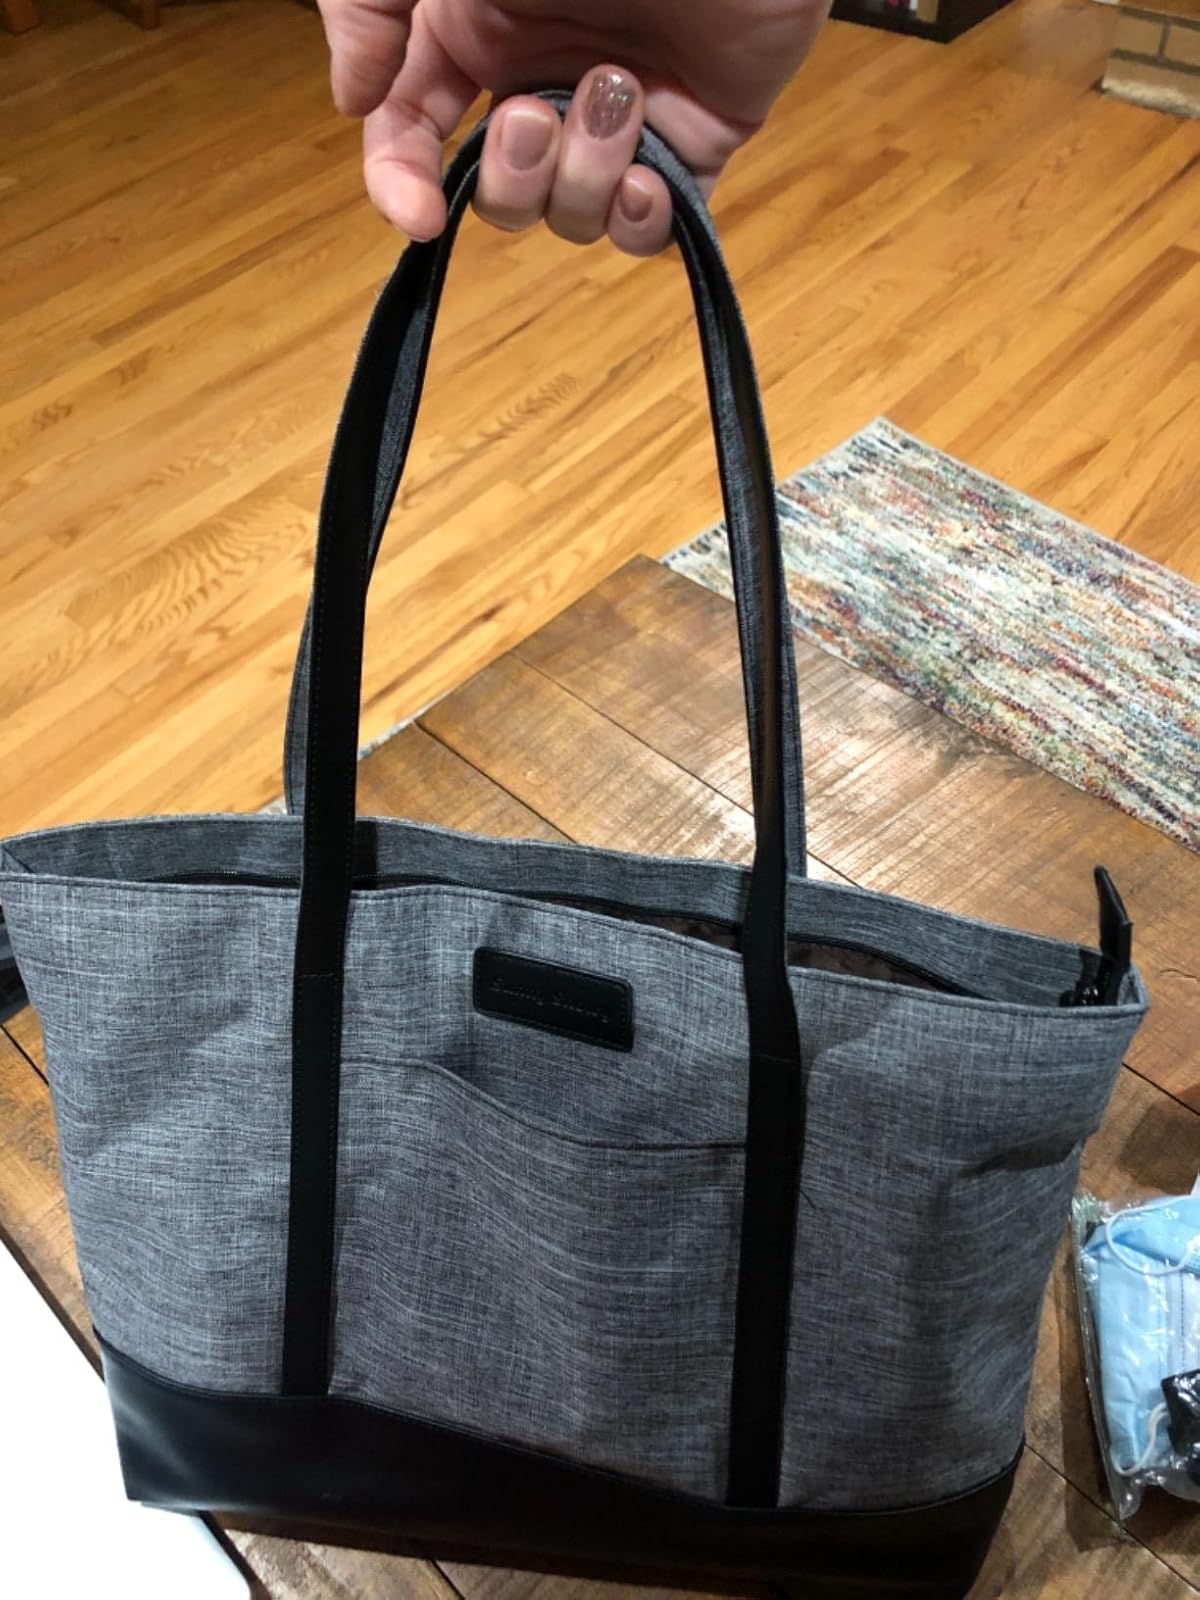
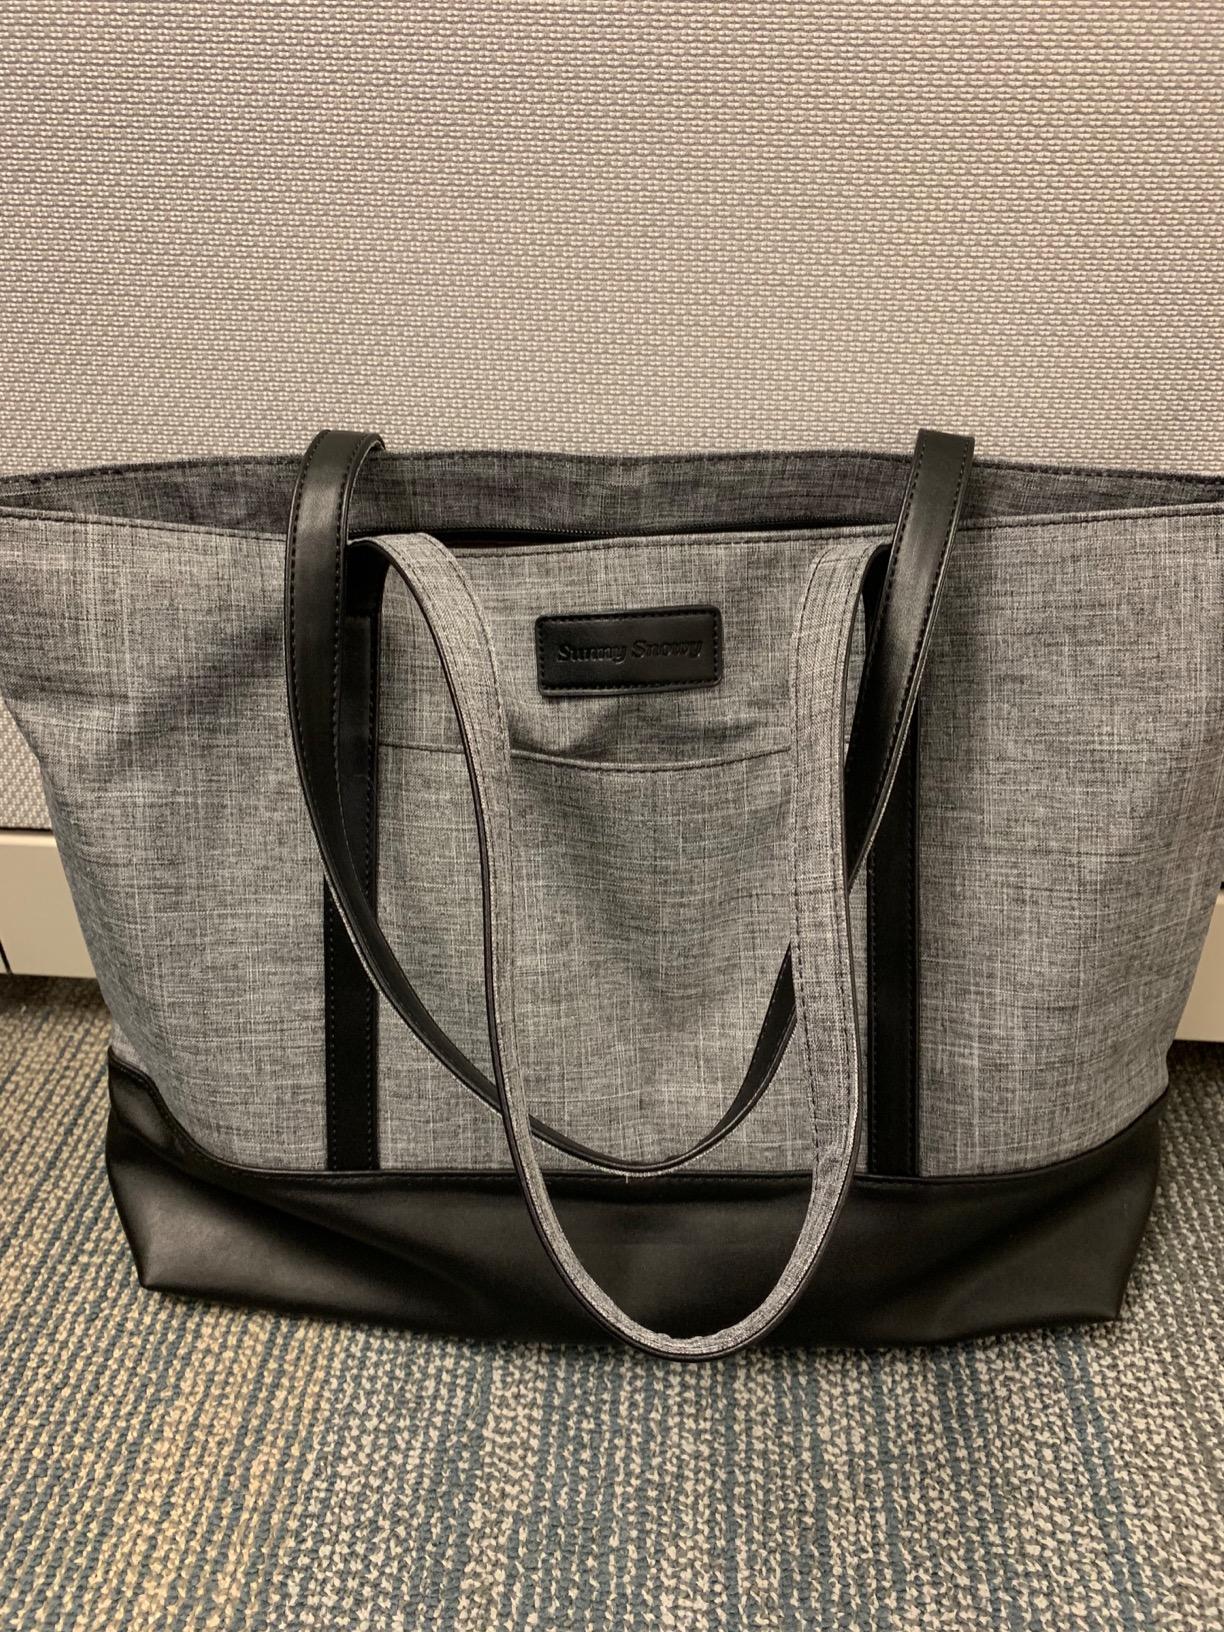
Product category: bag
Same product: yes